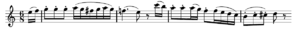
La clarinette est un instrument de musique à vent de la famille des bois caractérisé par son anche simple et sa perce quasi cylindrique. Elle a été créée vers 1690 par Johann Christoph Denner à Nuremberg sur la base d'un instrument à anche simple plus ancien : le « chalumeau ». La clarinette soprano est le modèle le plus commun.